Kingsmead Square

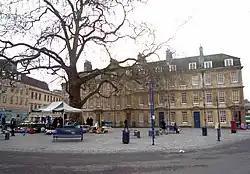
Looking south in 2010

Kingsmead Square is a public square in Bath, Somerset, England. It was laid out by John Strahan in the 1730s; many of the buildings are now listed structures.